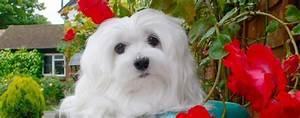
dog